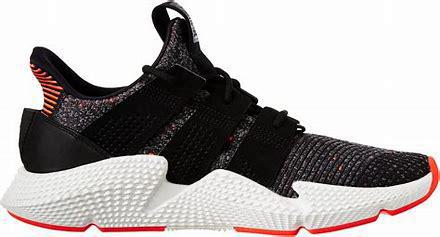
Brand: adidas
Model: originals Adidas Originals Prophere